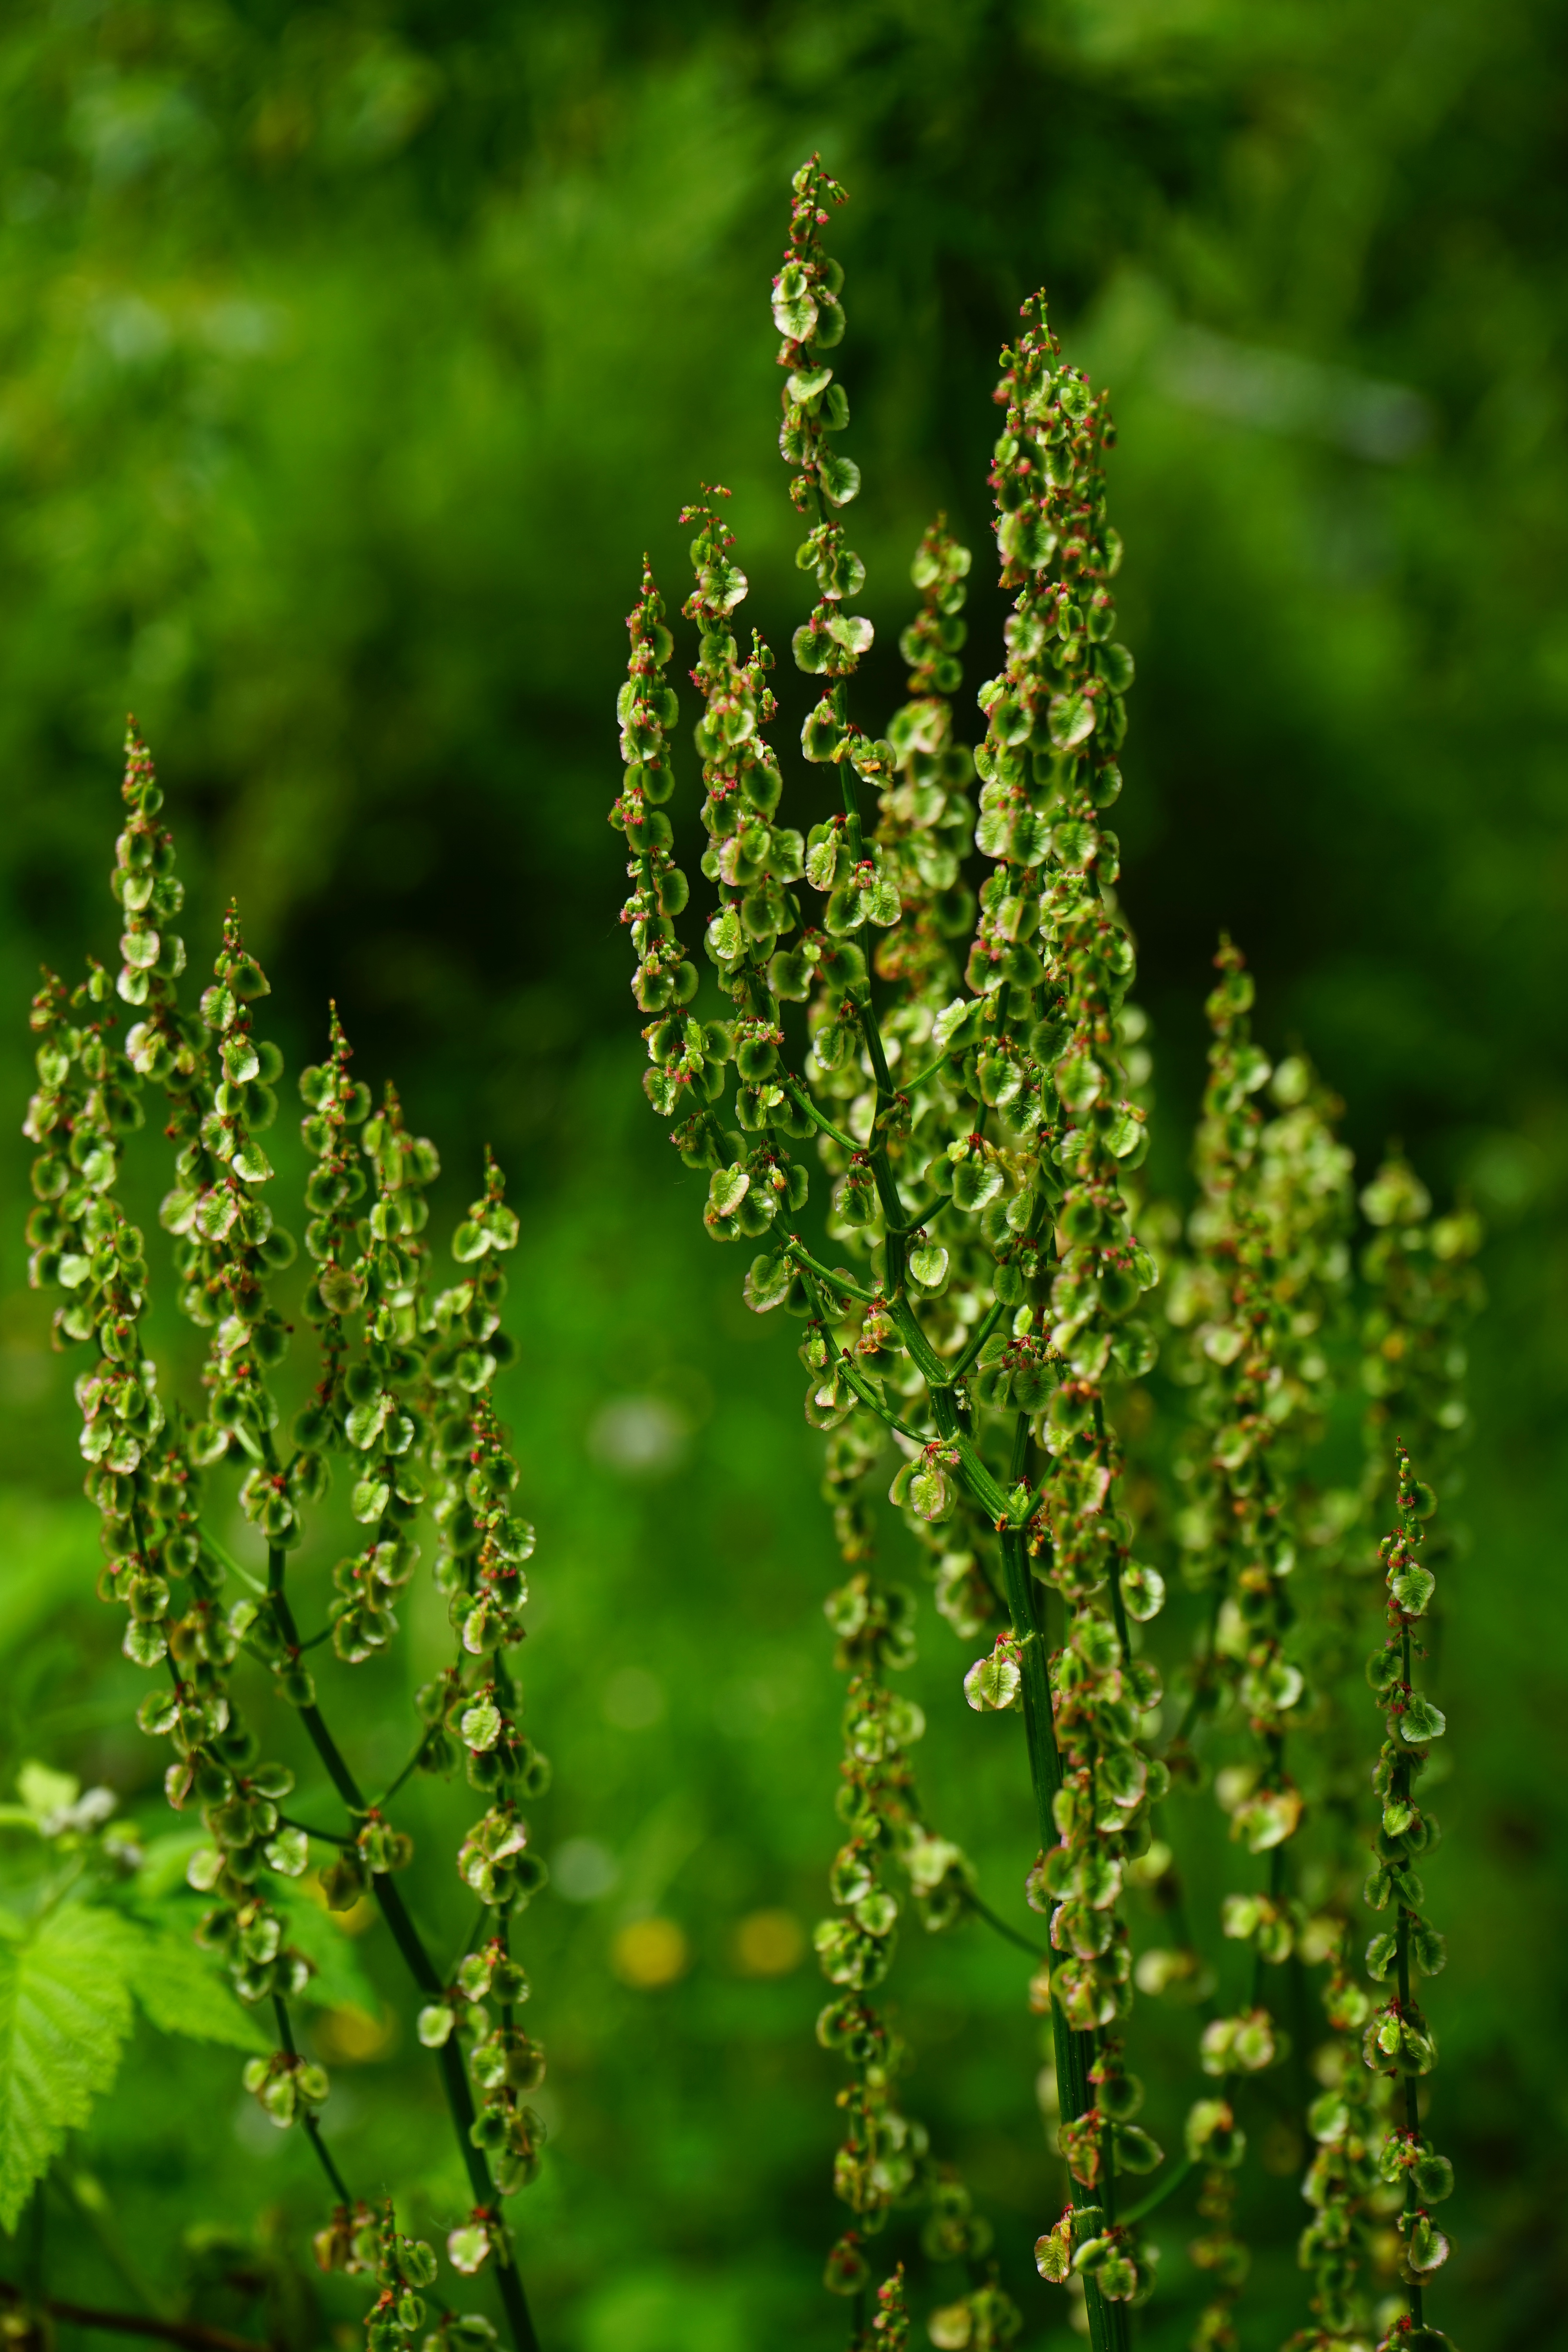
plant, leaf, flower, green, herb, produce, botany, flora, wildflower, shrub, sorrel, medicinal plant, macro photography, inflorescence, flowering plant, total pollen, polygalas, large sauerampfer, wild vegetables, meadows sauerampfer, polygonaceae, grass family, plant stem, land plant, rumex acetosa, sour lump, thyrsenfoermig